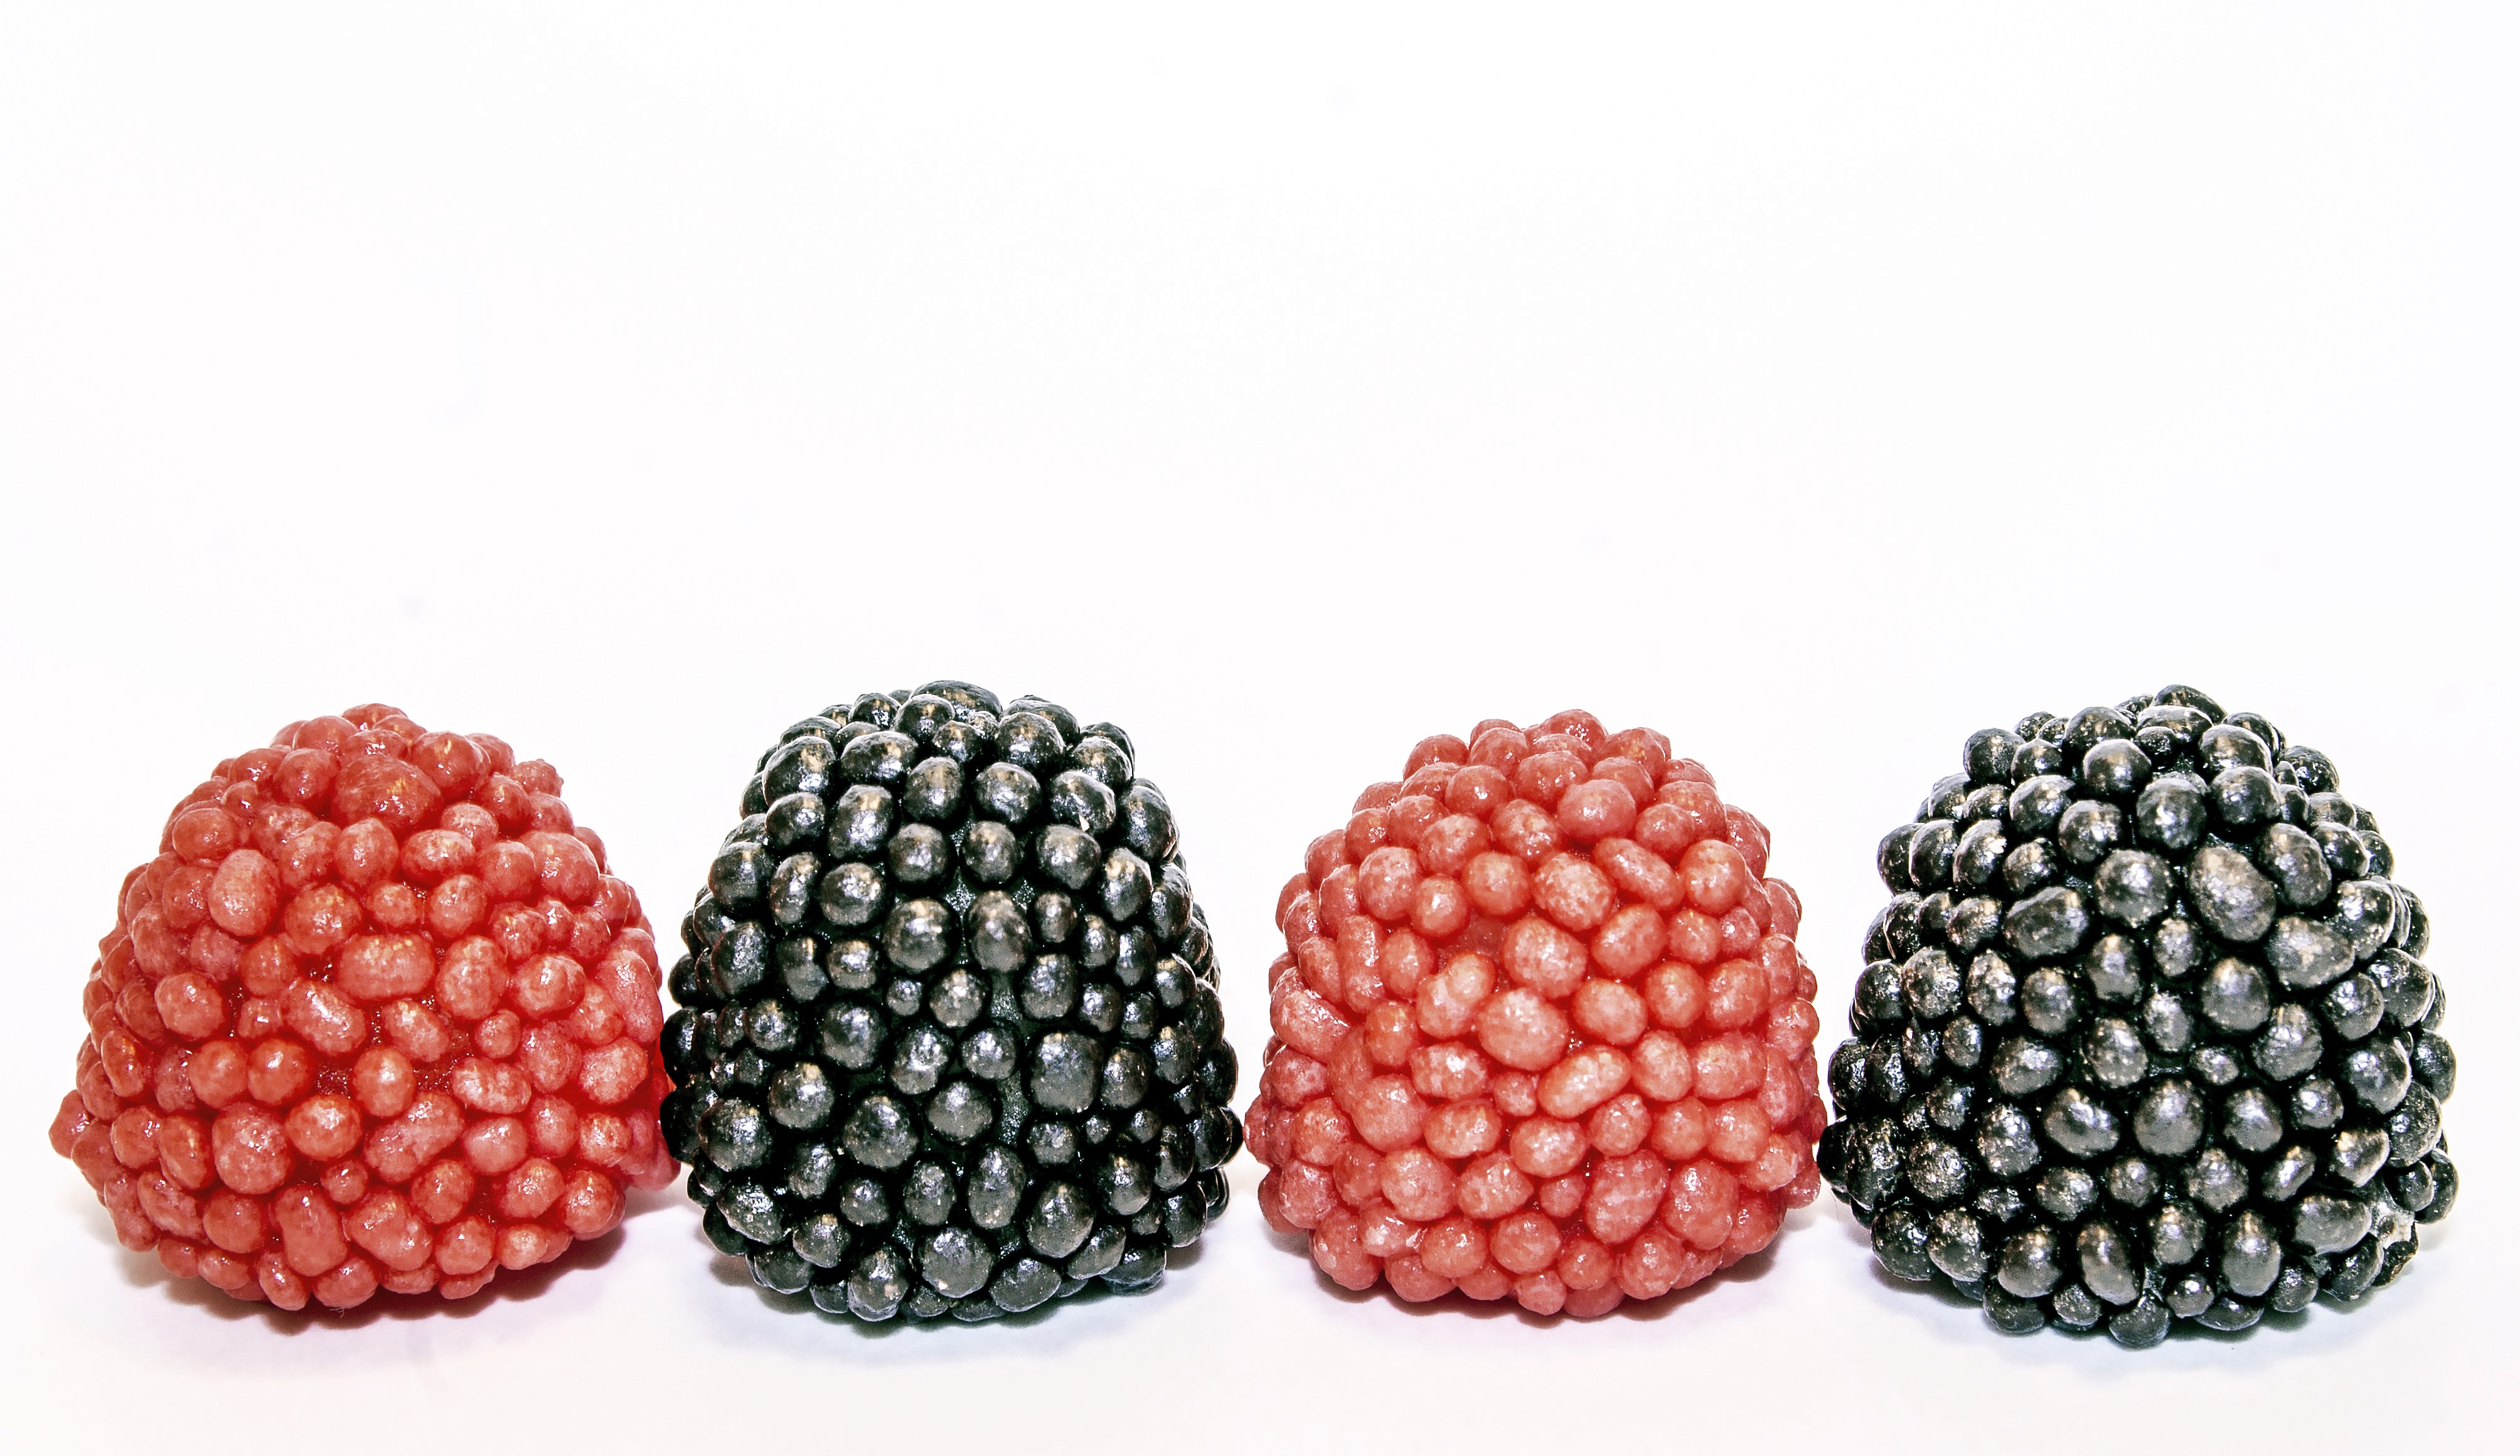
plant, raspberry, fruit, berry, sweet, flower, pattern, food, produce, blackberry, design, fruits, sweetness, confectionery, haribo